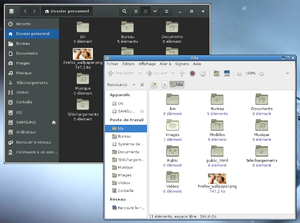
Exemple de coexistence de deux gestionnaires de fichiers (ici Nautilus et Caja) sous Linux (Open SuSE 14.2 Mate). On voit que la coexistence fonctionne, mais que les présentations ne sont pas automatiquement assorties.
Un gestionnaire de fichiers présente les fichiers informatiques situés sur une machine, affiche des informations sur eux, permet de trier leur présentation et d'effectuer sur eux quelques opérations, individuellement ou en les groupant. Il permet aussi la création et la suppression de fichiers et de répertoires